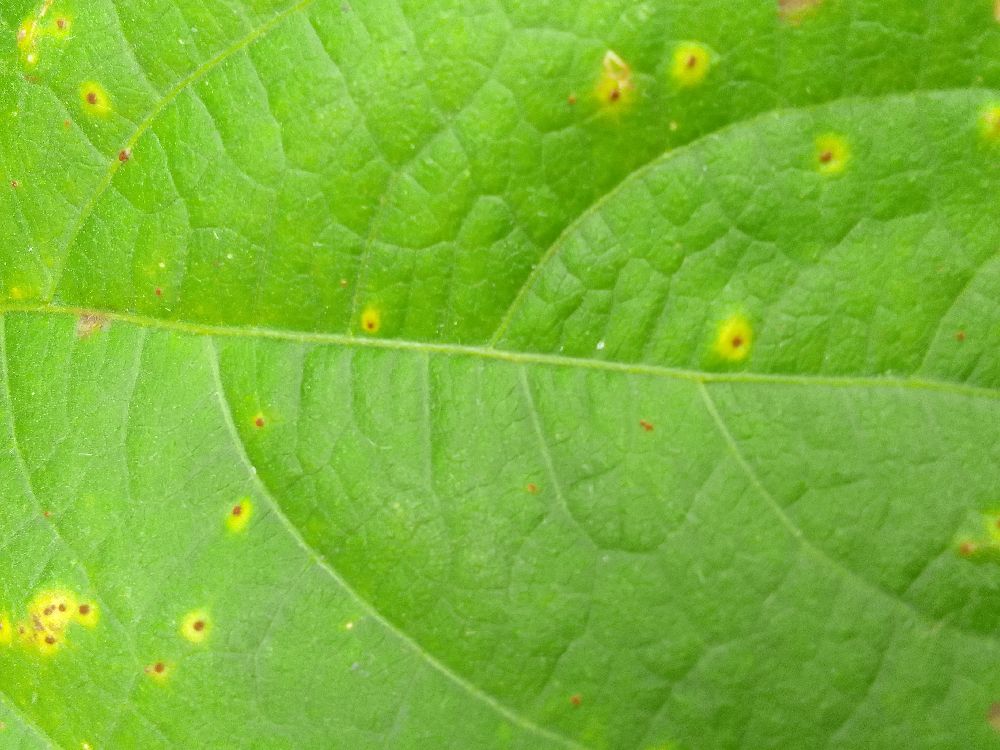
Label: rust